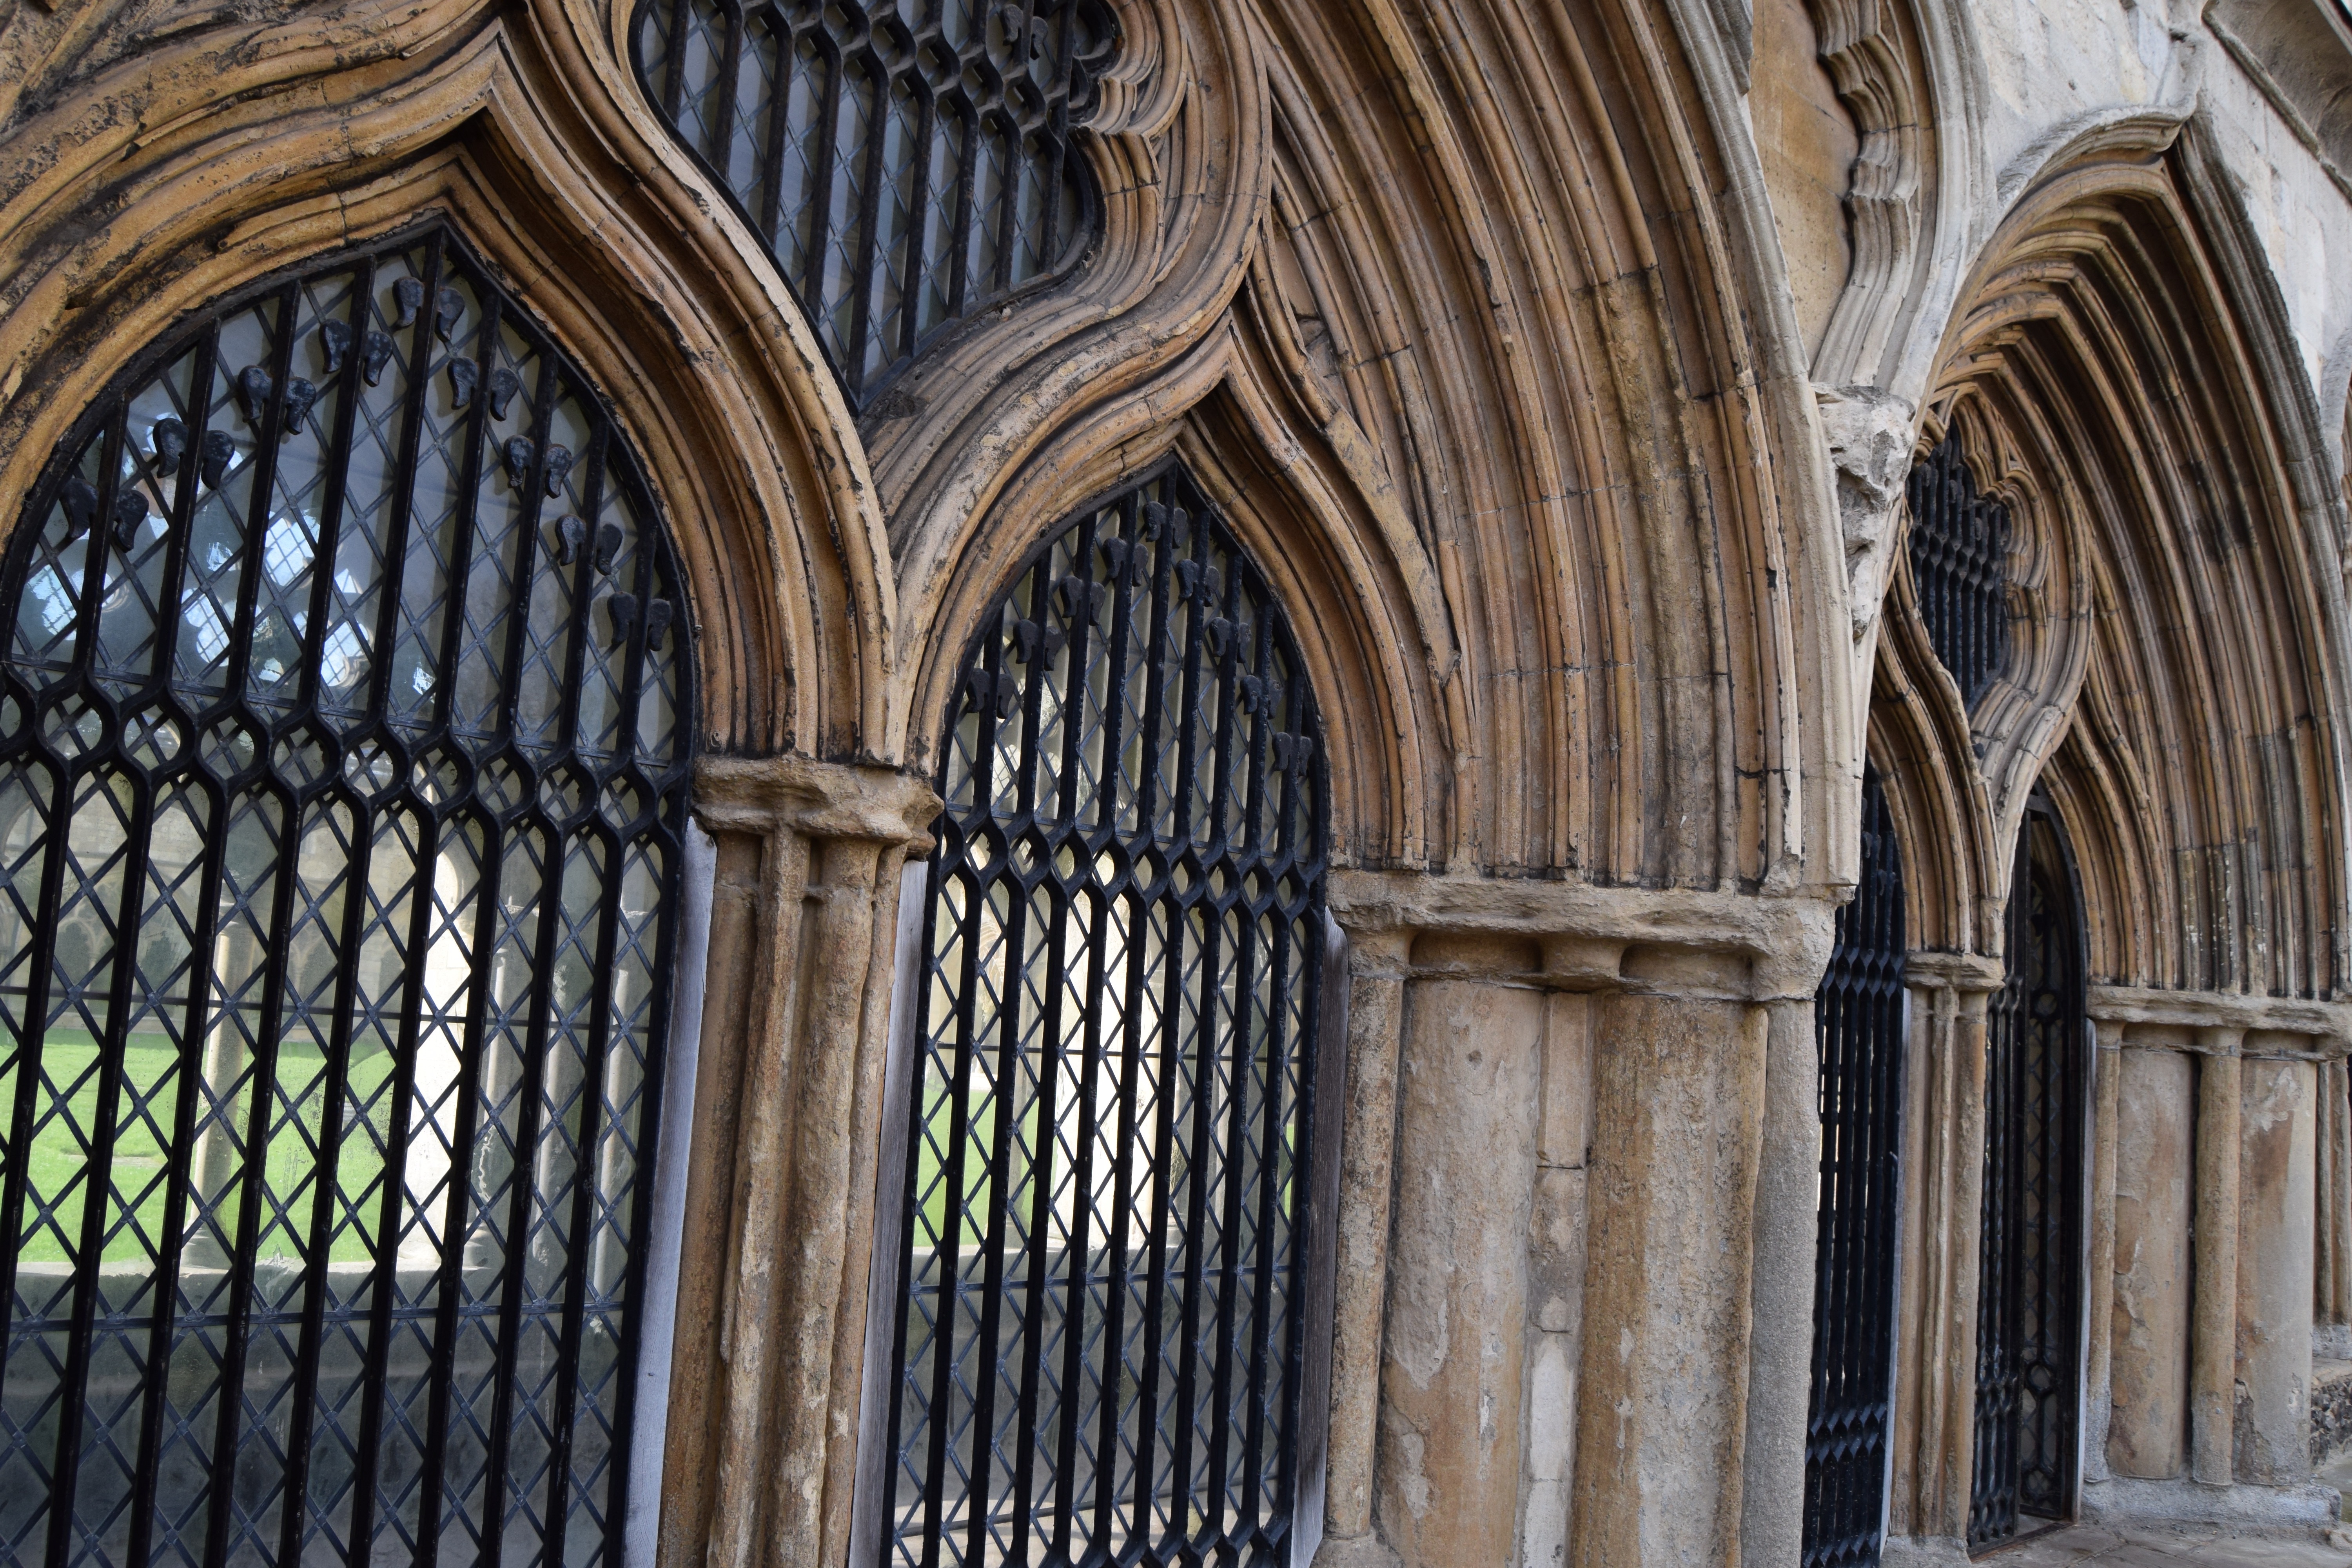
architecture, building, arch, facade, cathedral, place of worship, monastery, symmetry, abbey, gothic architecture, ancient history